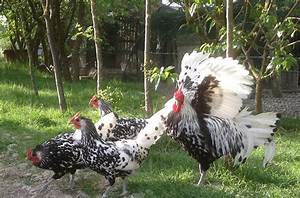
Label: chicken